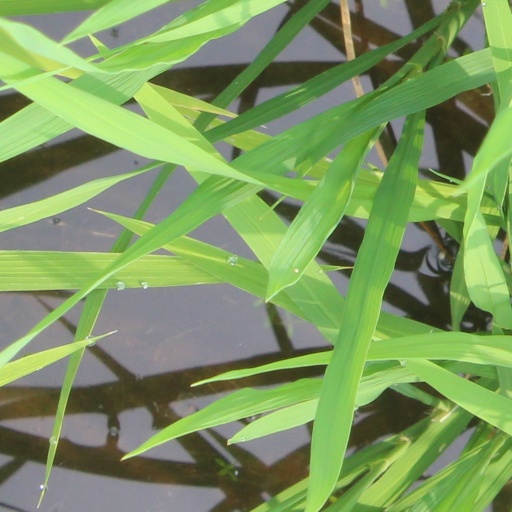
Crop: rice